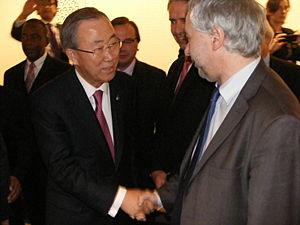
Ronan Dantec avec le secrétaire général de l'ONU, Ban Ki-moon, à New York en décembre 2013
Ronan Dantec est un écrivain, vétérinaire et homme politique français né le 5 août 1963 à Brest.